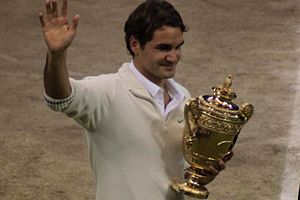
Wimbledon-mesterskabet i herresingle
Roger Federer har vundet mesterskabet otte gange.
Roger Federer
Wimbledon-mesterskabet i herresingle er en tennisturnering, som er blevet afviklet som en del af Wimbledon-mesterskaberne siden 1877. Turneringen spilles udendørs på græsbaner i All England Lawn Tennis and Croquet Club i London-forstaden Wimbledon i Storbritannien. Wimbledon-mesterskaberne spilles i den sidste uge af juni og den første uge af juli og har siden 1987 kronologisk set været den tredje grand slam-turnering i kalenderåret. Turneringen blev ikke spillet fra 1915 til 1918 på grund af første verdenskrig og i perioden 1940-45 på grund af anden verdenskrig.